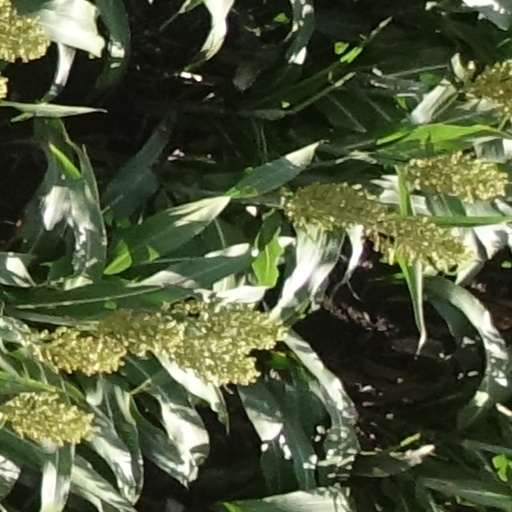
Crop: sorghum